House of Slavko Brezoski

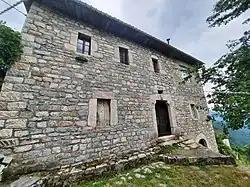

The House of Slavko Brezovski is a historical house in Galičnik that is listed as Cultural heritage of North Macedonia. It is in ownership of one branch of the family of Brezoski.